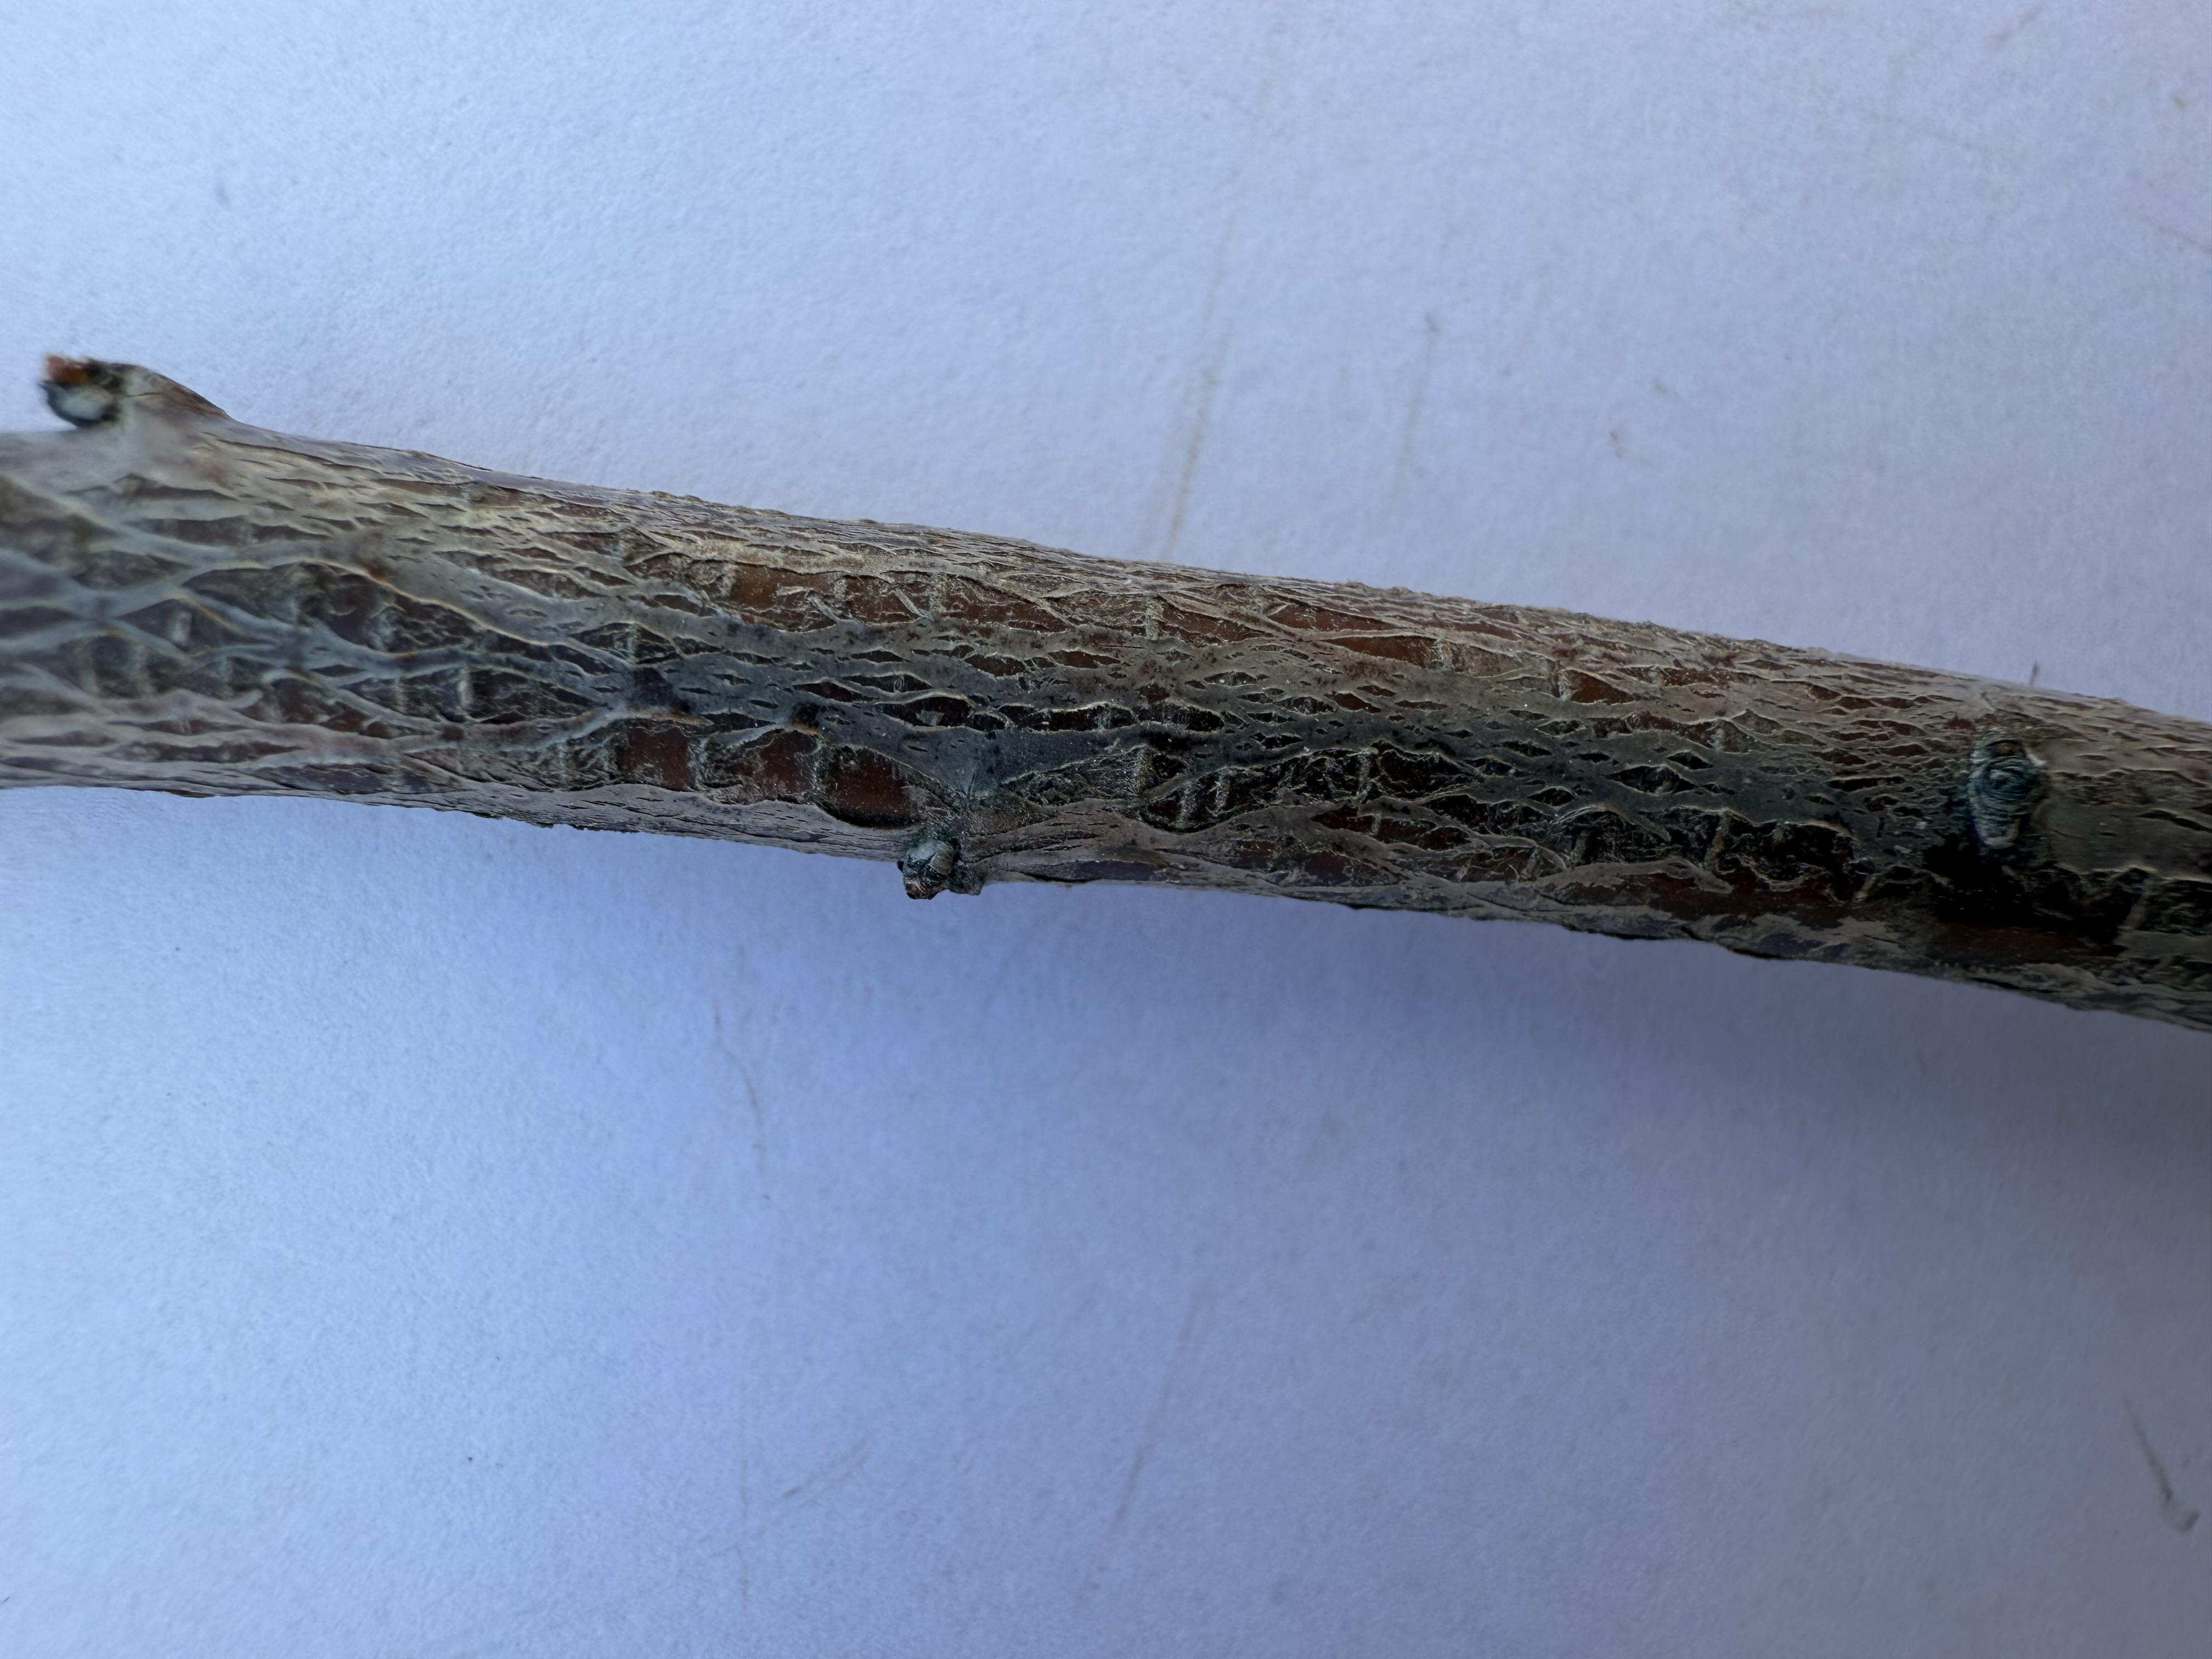
Variety: Black Diamond Plum